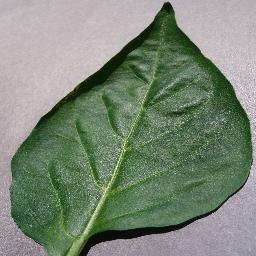
Label: Pepper,_bell___healthy